Leon Osman

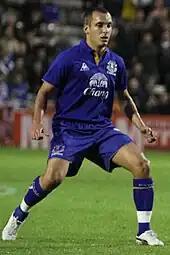
Osman playing for Everton in 2011

The following season Osman captained Everton for the first time in a League Cup match away to Hull City scoring once in the 4–0 victory. In April 2010, Osman was named man of the match in two consecutive matches. He also ended the 2010–11 Premier League season with four goals.